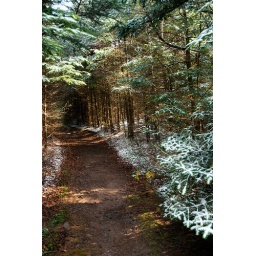
Snow dusting and pine trees on hiking trail path in the Catskill Mountains, New York State